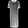
Label: Dress